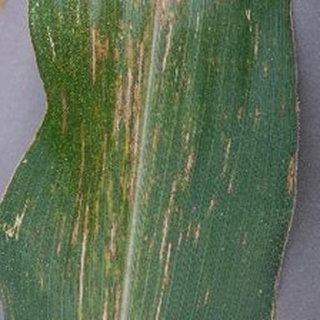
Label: corn_gray_leaf_spot